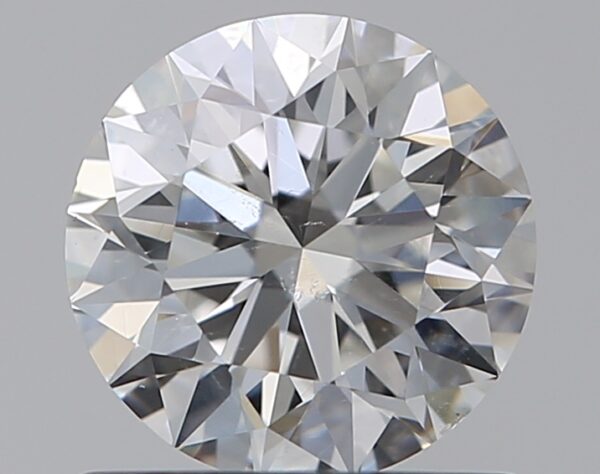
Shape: round
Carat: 0.72
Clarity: SI1
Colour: G
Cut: EX
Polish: EX
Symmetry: EX
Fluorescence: N
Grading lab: GIA
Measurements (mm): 5.69 x 5.71 x 3.57